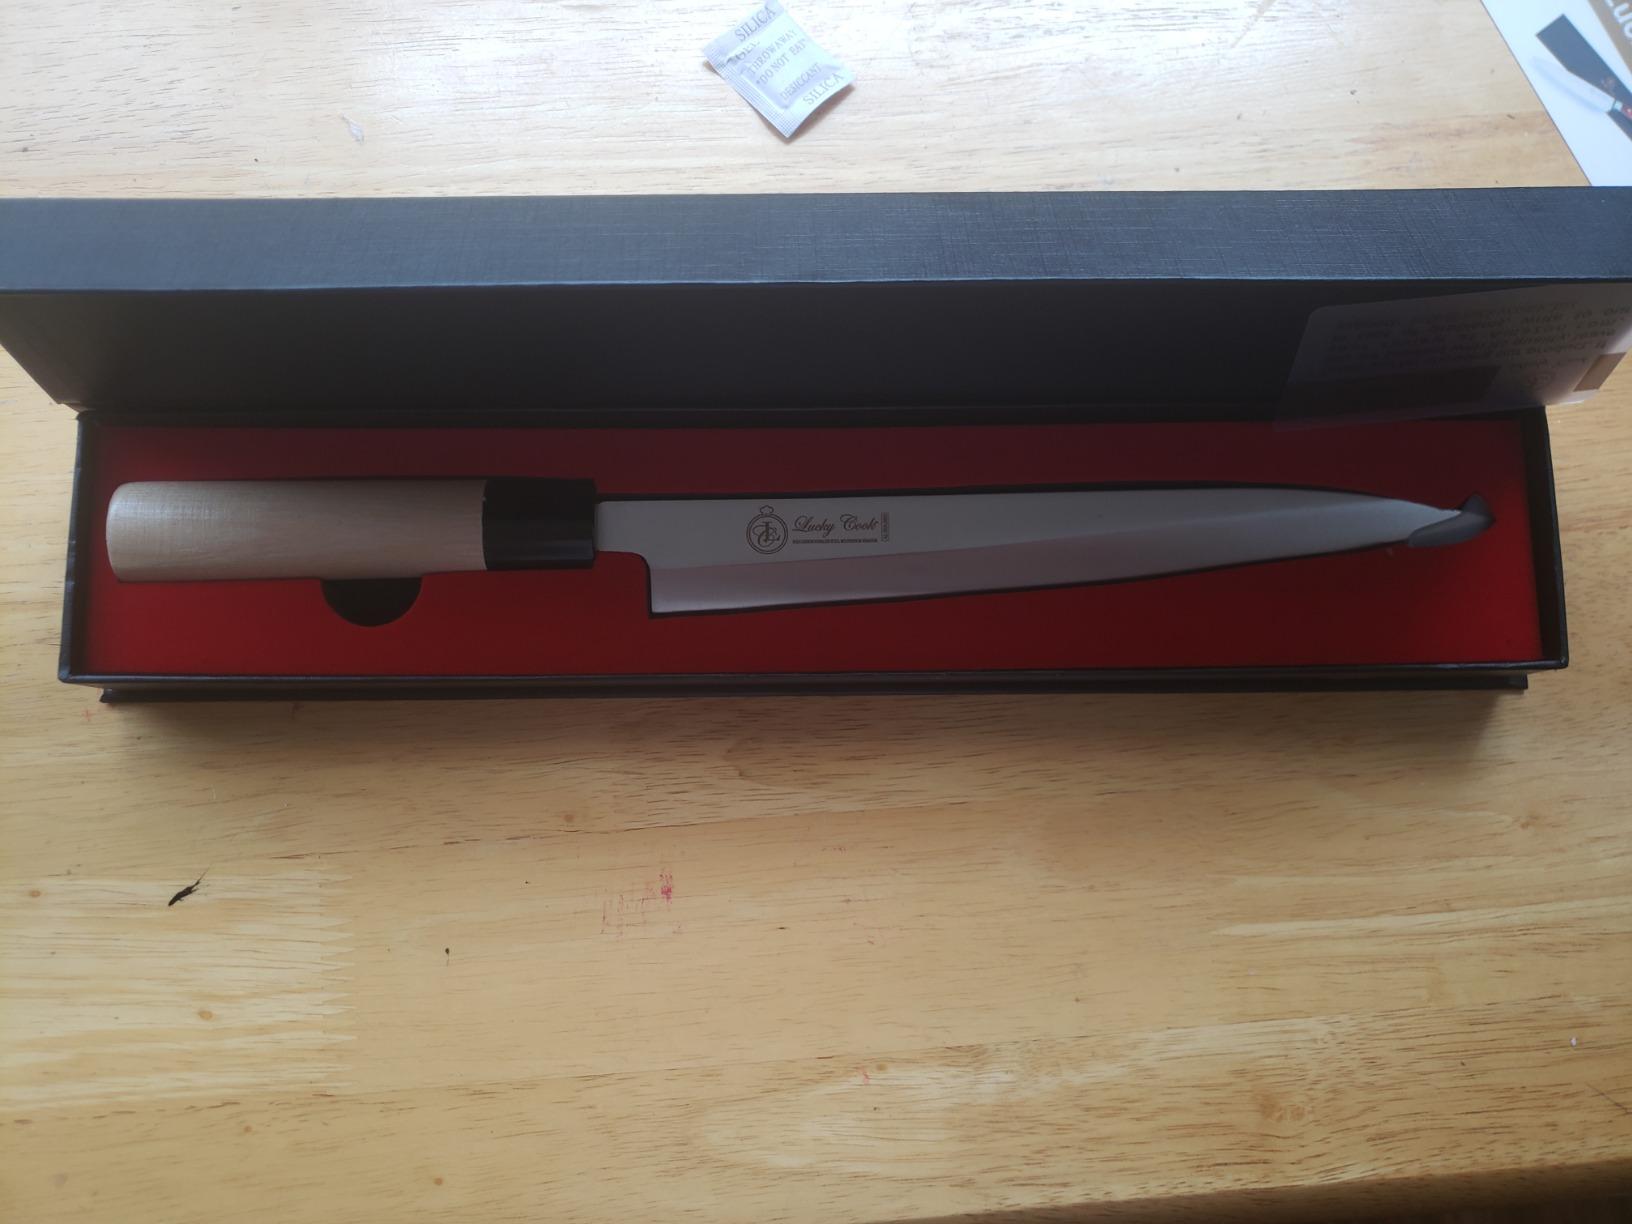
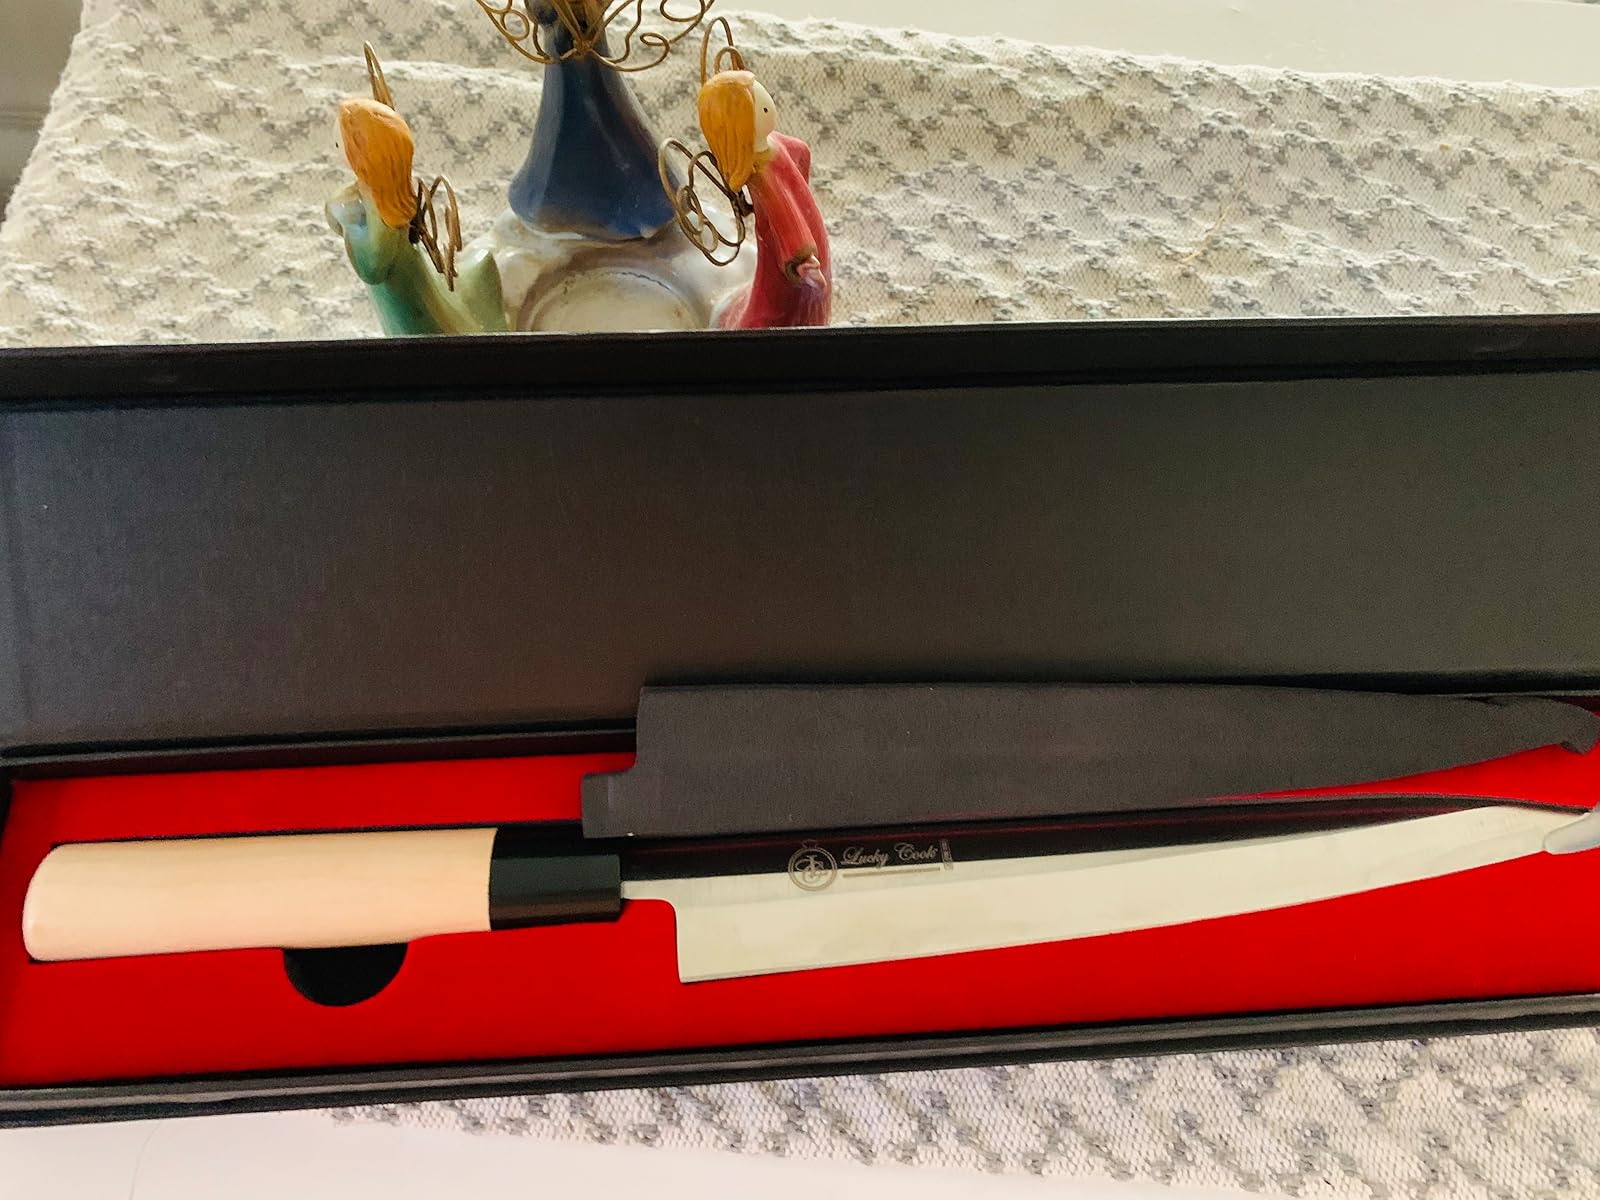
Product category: items_knife
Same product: yes